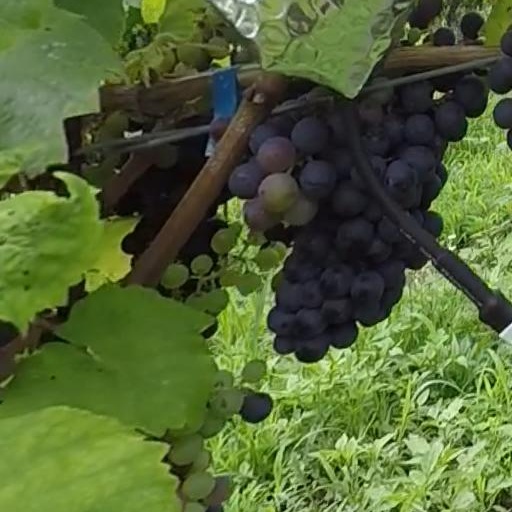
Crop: grape